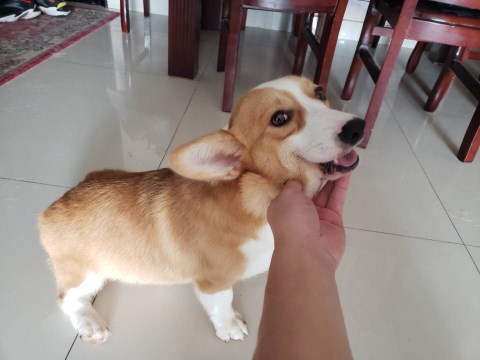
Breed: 2909-n000116-Cardigan